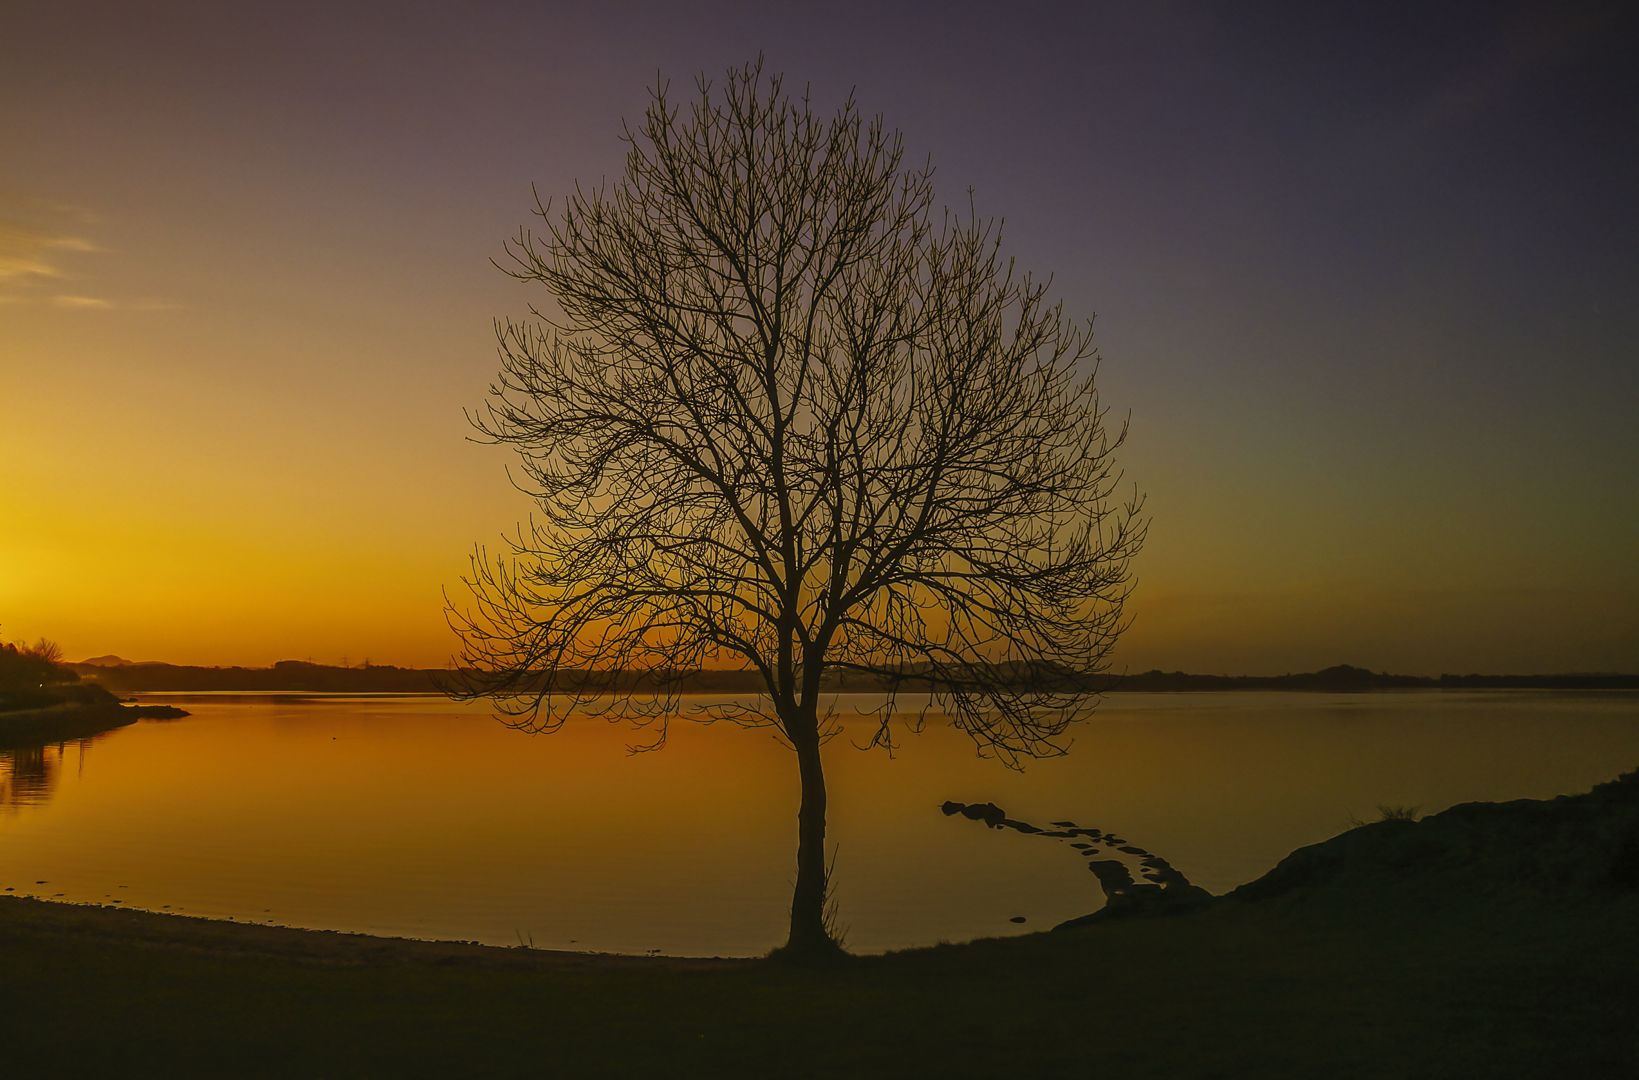
Lake Tree
Stunning sunrise scene over a lake and a solitary tree, the sky is clear and the soft sun light is reflected on the water of the lake.
Full shot with slightly tilted angle of a sunrise scene over a lake with a solitary tree at the shore, the color palette is rich with yellow and orange colors, which create contrast with the dark landline, soft blue color surround the upper part of the image, the lighting of the image depends on the natural sunlight which exports warm and calm mood, the natural minimalist style enhances the peaceful atmosphere of the scene.
Labels: Plant, Tree, Landscape, Nature, Outdoors, Sky, Scenery, Oak, Sunrise, Sunset, Lake, Water, Beach, Coast, Sea, Shoreline, Tree Trunk, Sycamore, Silhouette, Sun, Horizon
Camera: HUAWEI VKY-L29
Aperture: F1.8
Exposure: 1/2300 sec
ISO: 50
Focal length: 4.0 mm